Human uses of living things

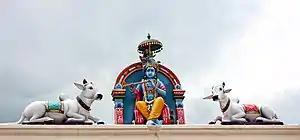
Animals are important in religions such as Hinduism. Here, cattle listen to Krishna's music.

Animals including many insects and mammals feature in mythology and religion; indeed, animals and plants appear in what has been suggested to be the world's first religion in the Paleolithic era.